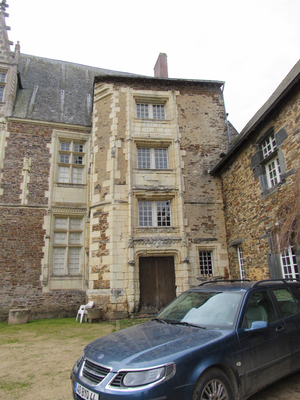
Tour d'escalier nord-ouest du château de la Motte-Glain.
Le château de la Motte-Glain est un château de style Louis XII construit à proximité de la commune de la Chapelle-Glain, située dans le département français de la Loire-Atlantique en région Pays de la Loire, à l’ancienne frontière entre le duché de Bretagne et le pays angevin.